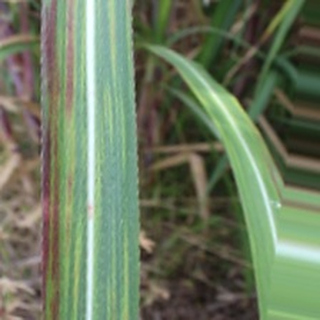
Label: sugarcane_bacterial_blight